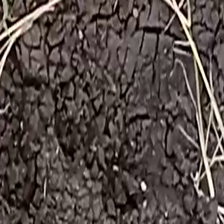
Weed species: Harali_(Cynodon_dactylon)